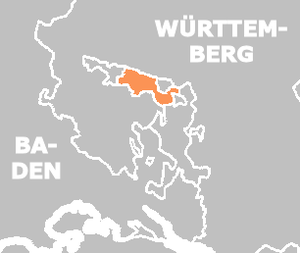
La principauté de Hohenzollern-Hechingen était une principauté allemande qui fut membre du Saint-Empire romain germanique, puis de la Confédération du Rhin, et enfin de la Confédération germanique. Sa capitale était la ville de Hechingen.